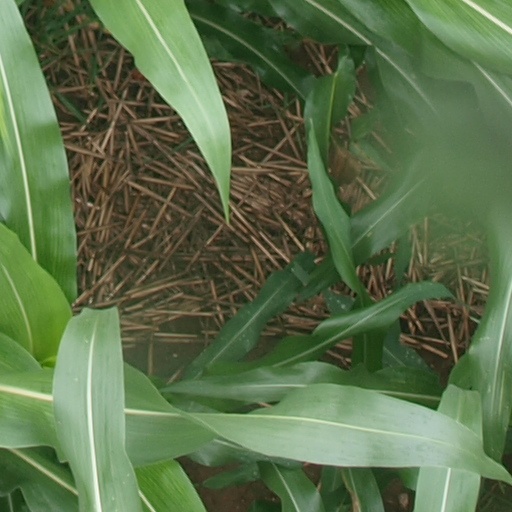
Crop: maize; corn